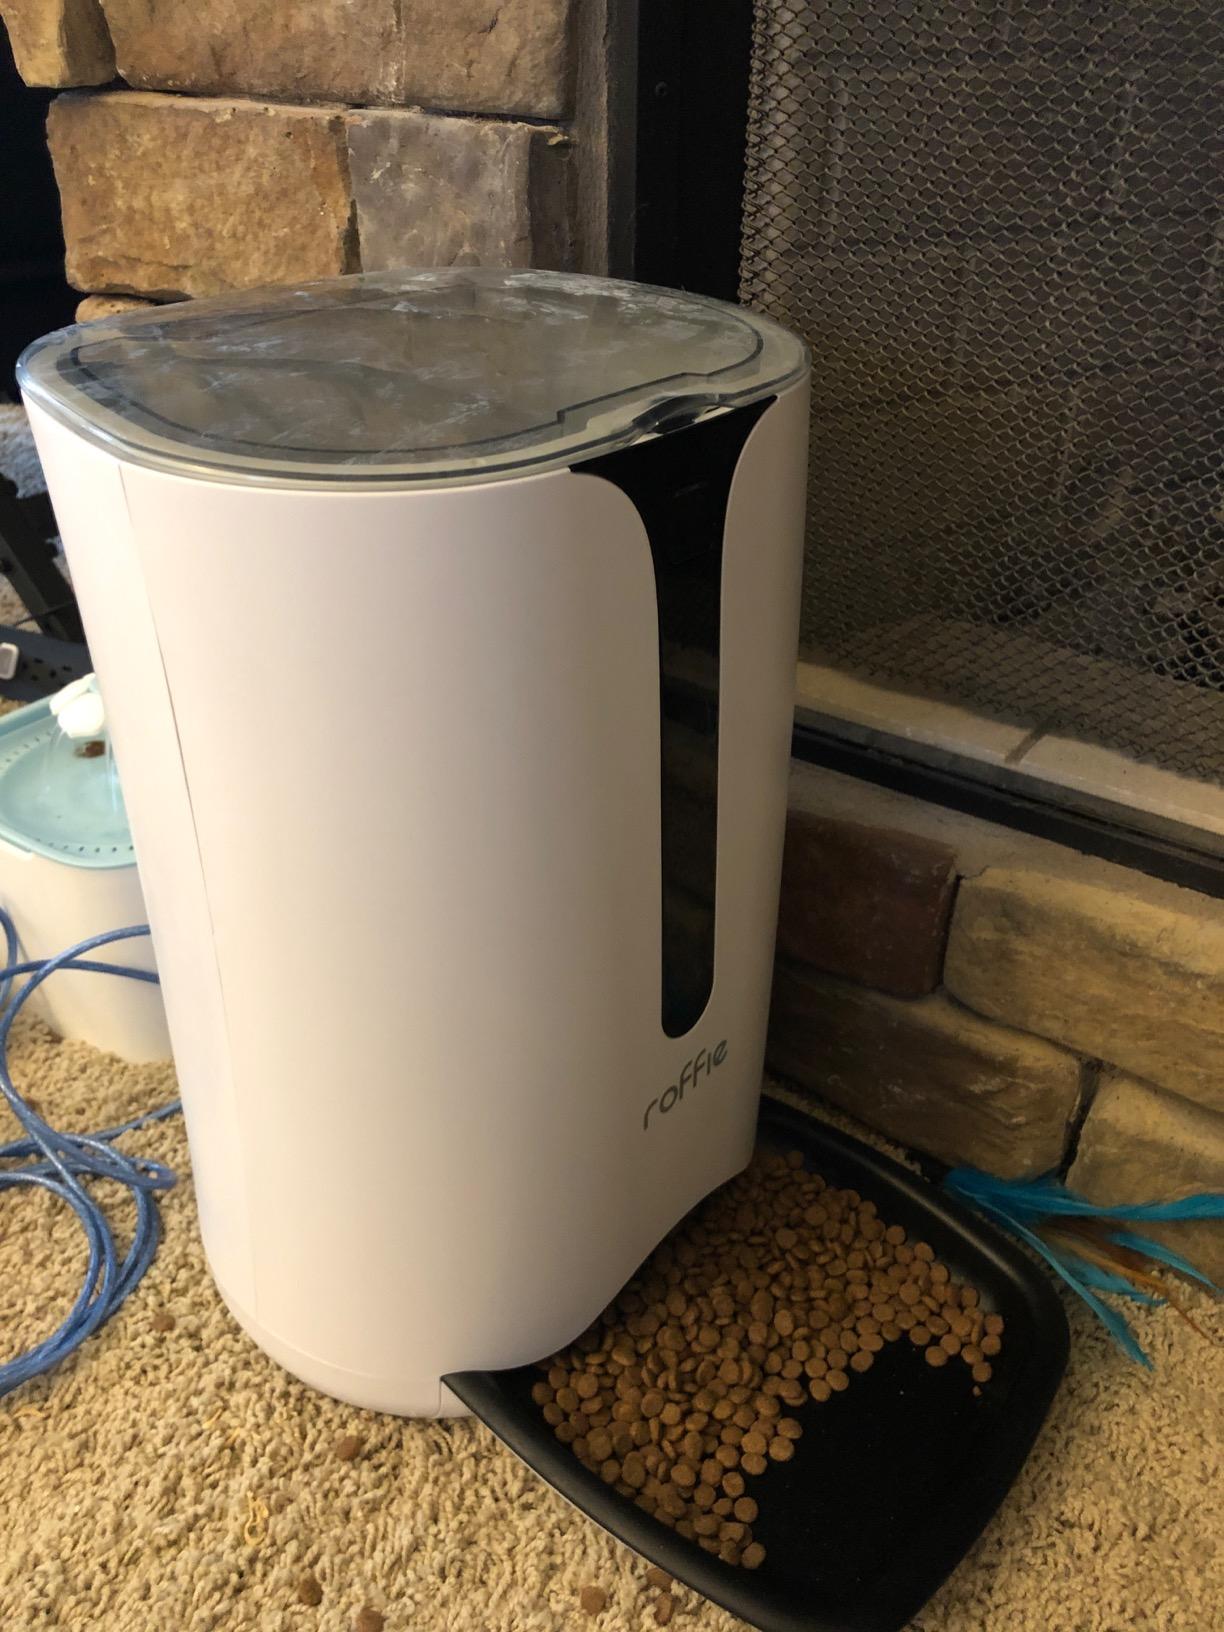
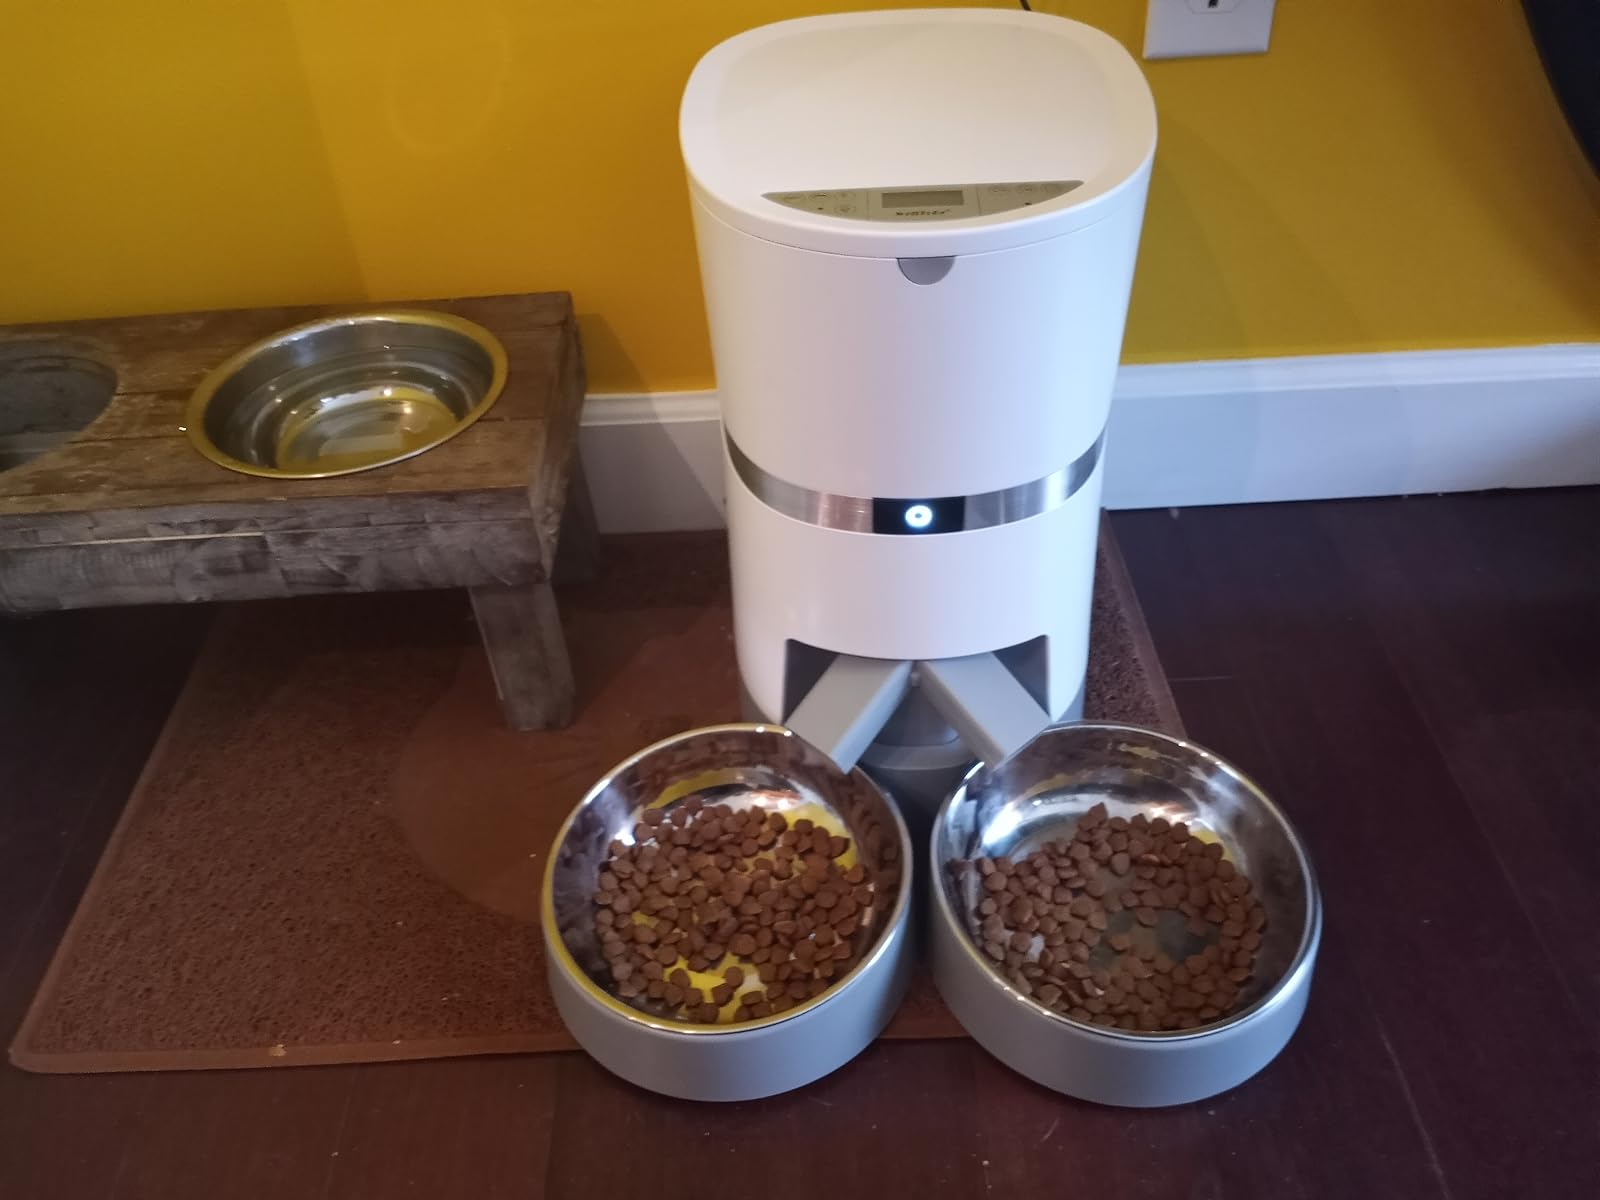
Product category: items_feeder
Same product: no